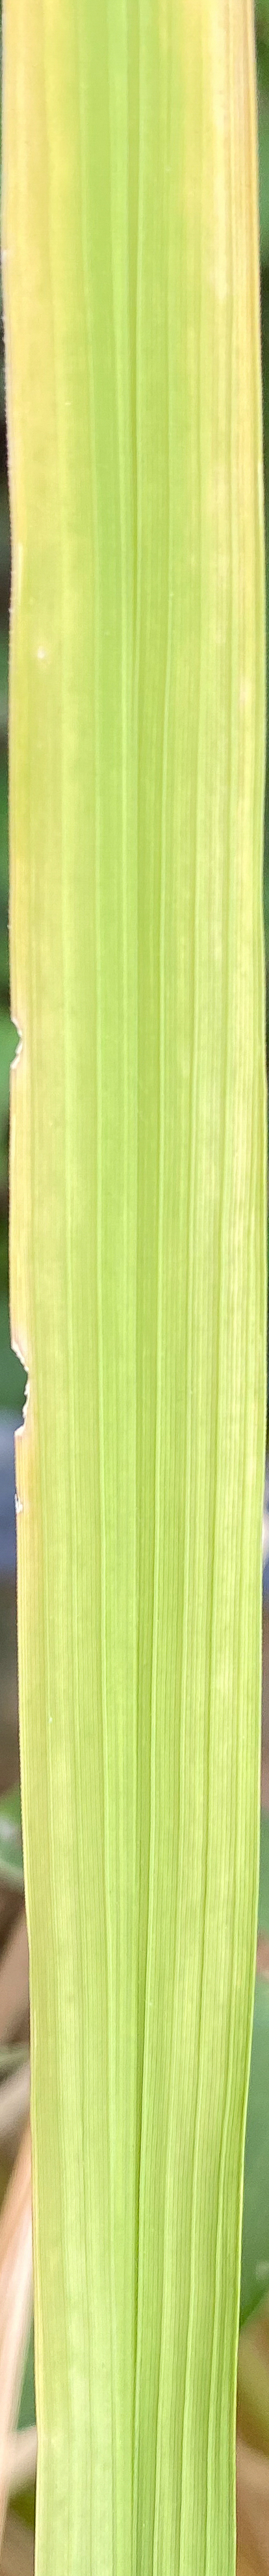
Nhãn: N